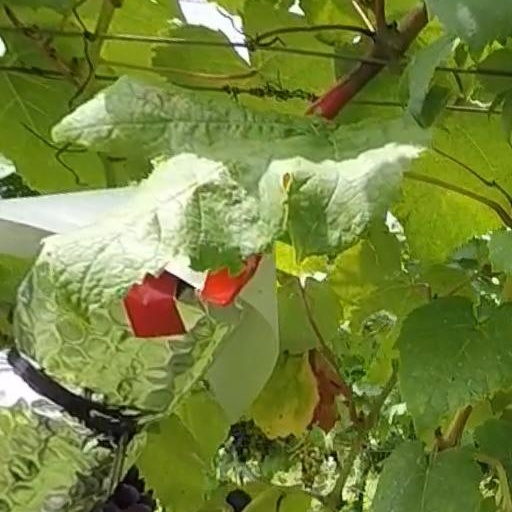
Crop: grape